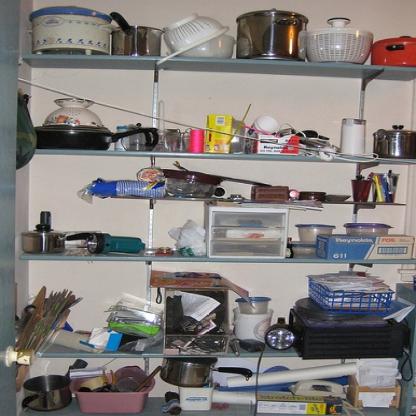
Scene: Indoor